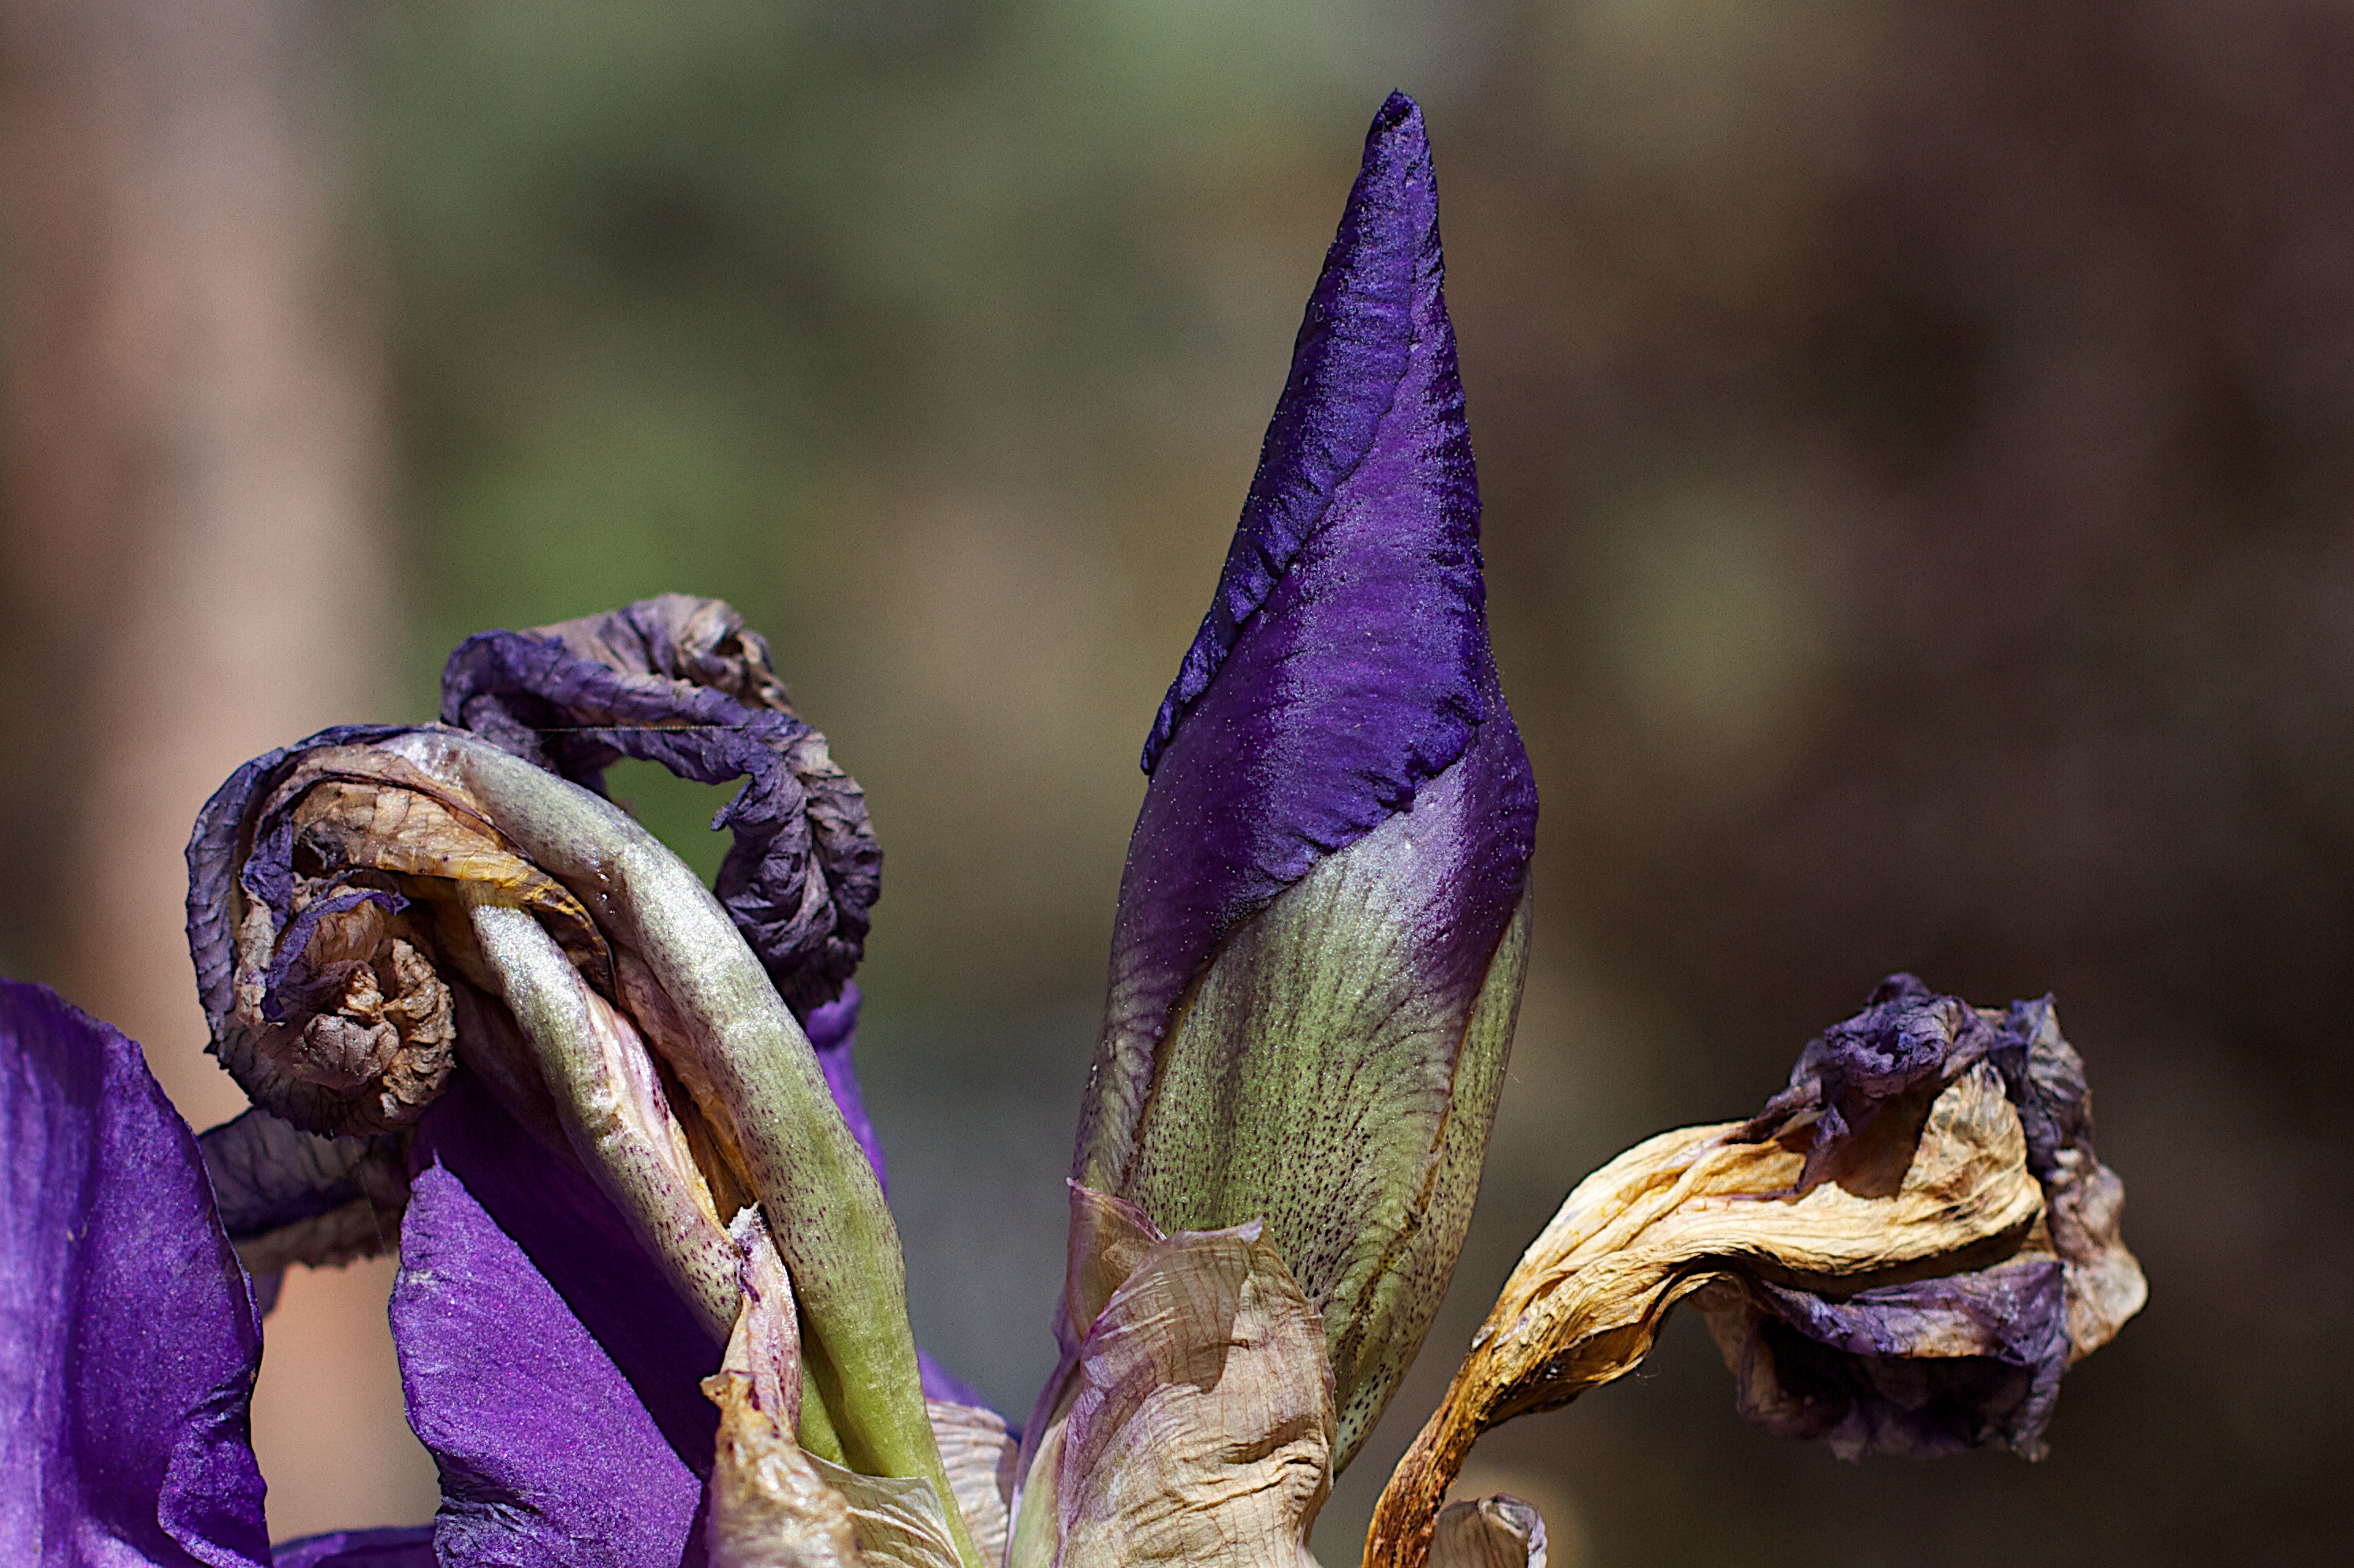
plant, photography, leaf, flower, purple, flora, close up, iris, dailycreate, macro photography, tdc502